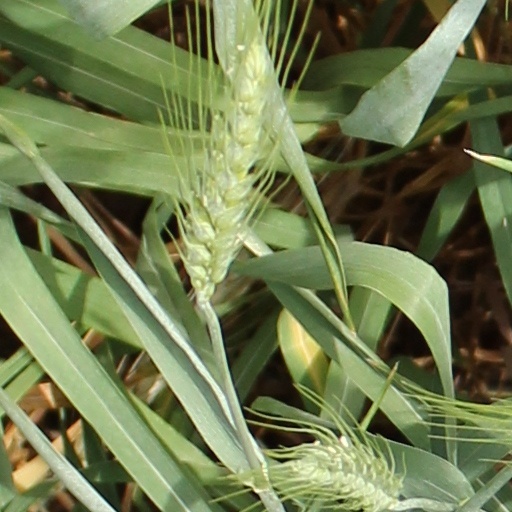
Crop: wheat